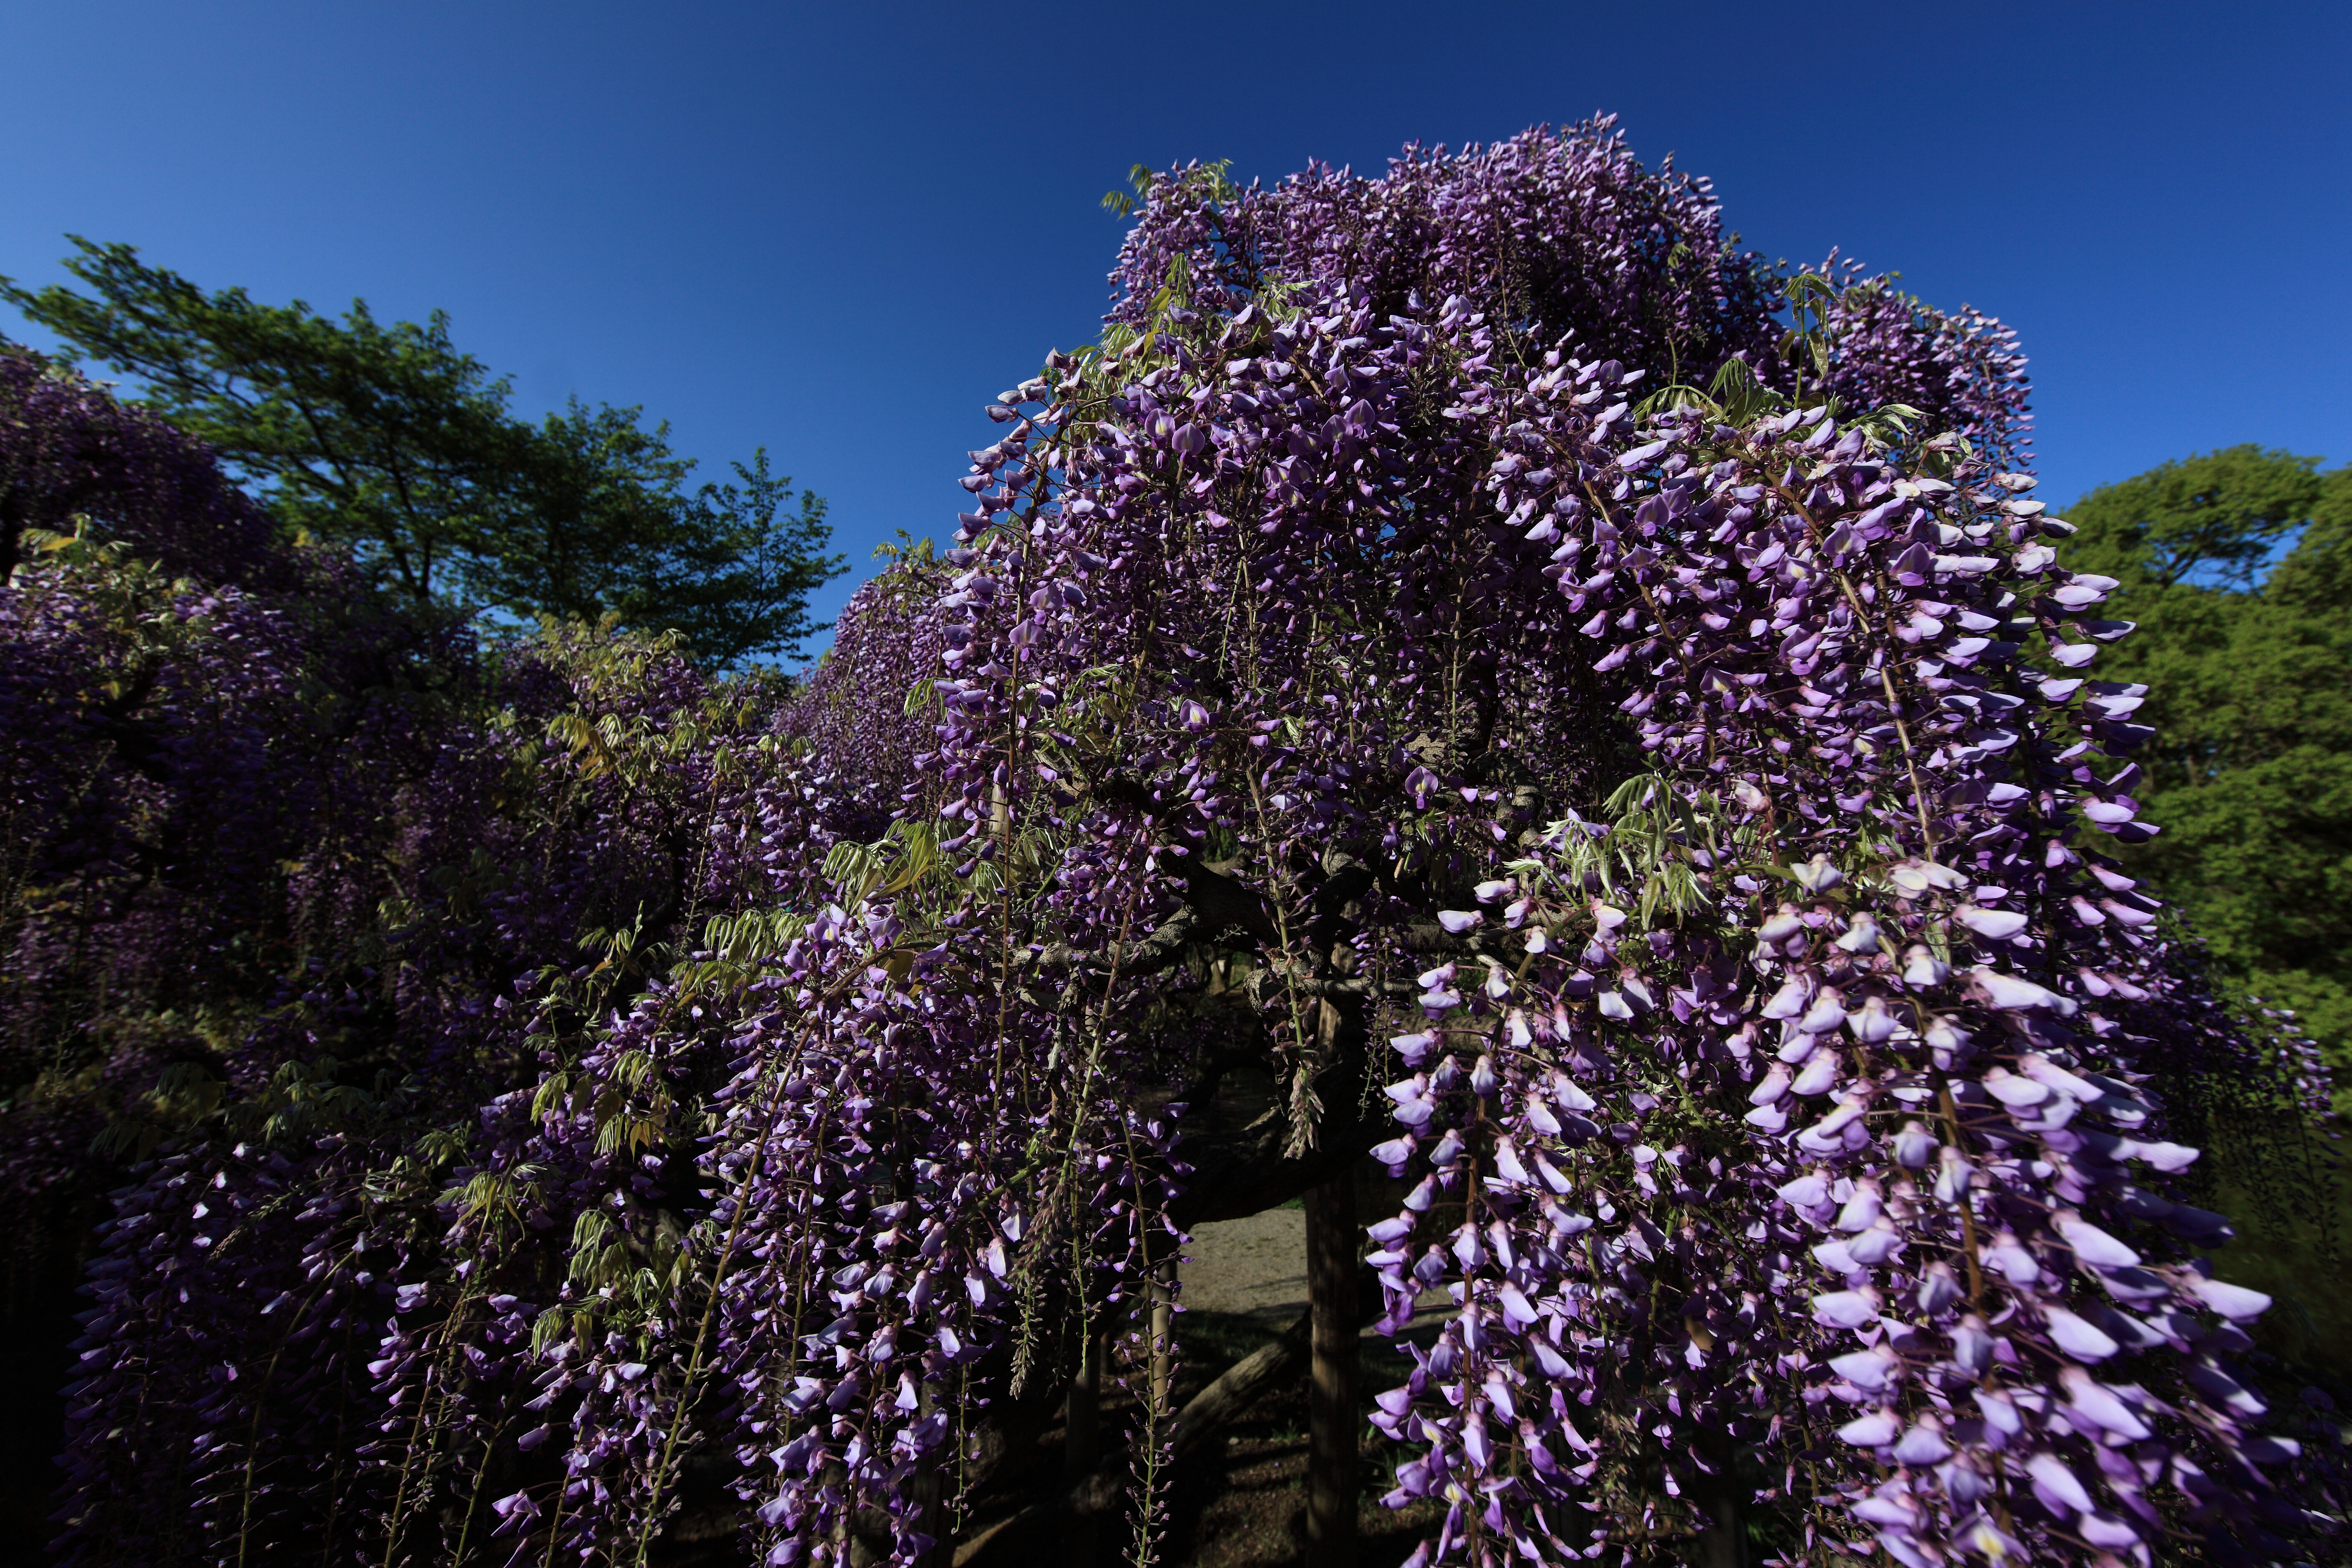
tree, nature, blossom, plant, flower, high, botany, garden, flora, wildflower, cool image, japanese, shrub, 5d, lilac, hires, markii, ecosystem, wisteria, hi, res, resolution, floribunda, flowering plant, woody plant, land plant